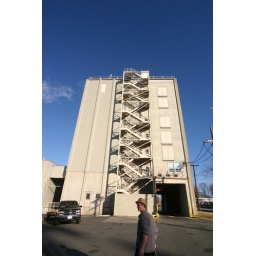
Fire training building Mooresville NC. Andrew skateboarding wearing a vintage Sam Snead hat in the foreground.0512.06.DM_4157.JPG